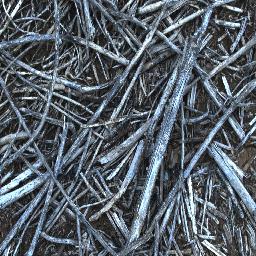
Label: negative